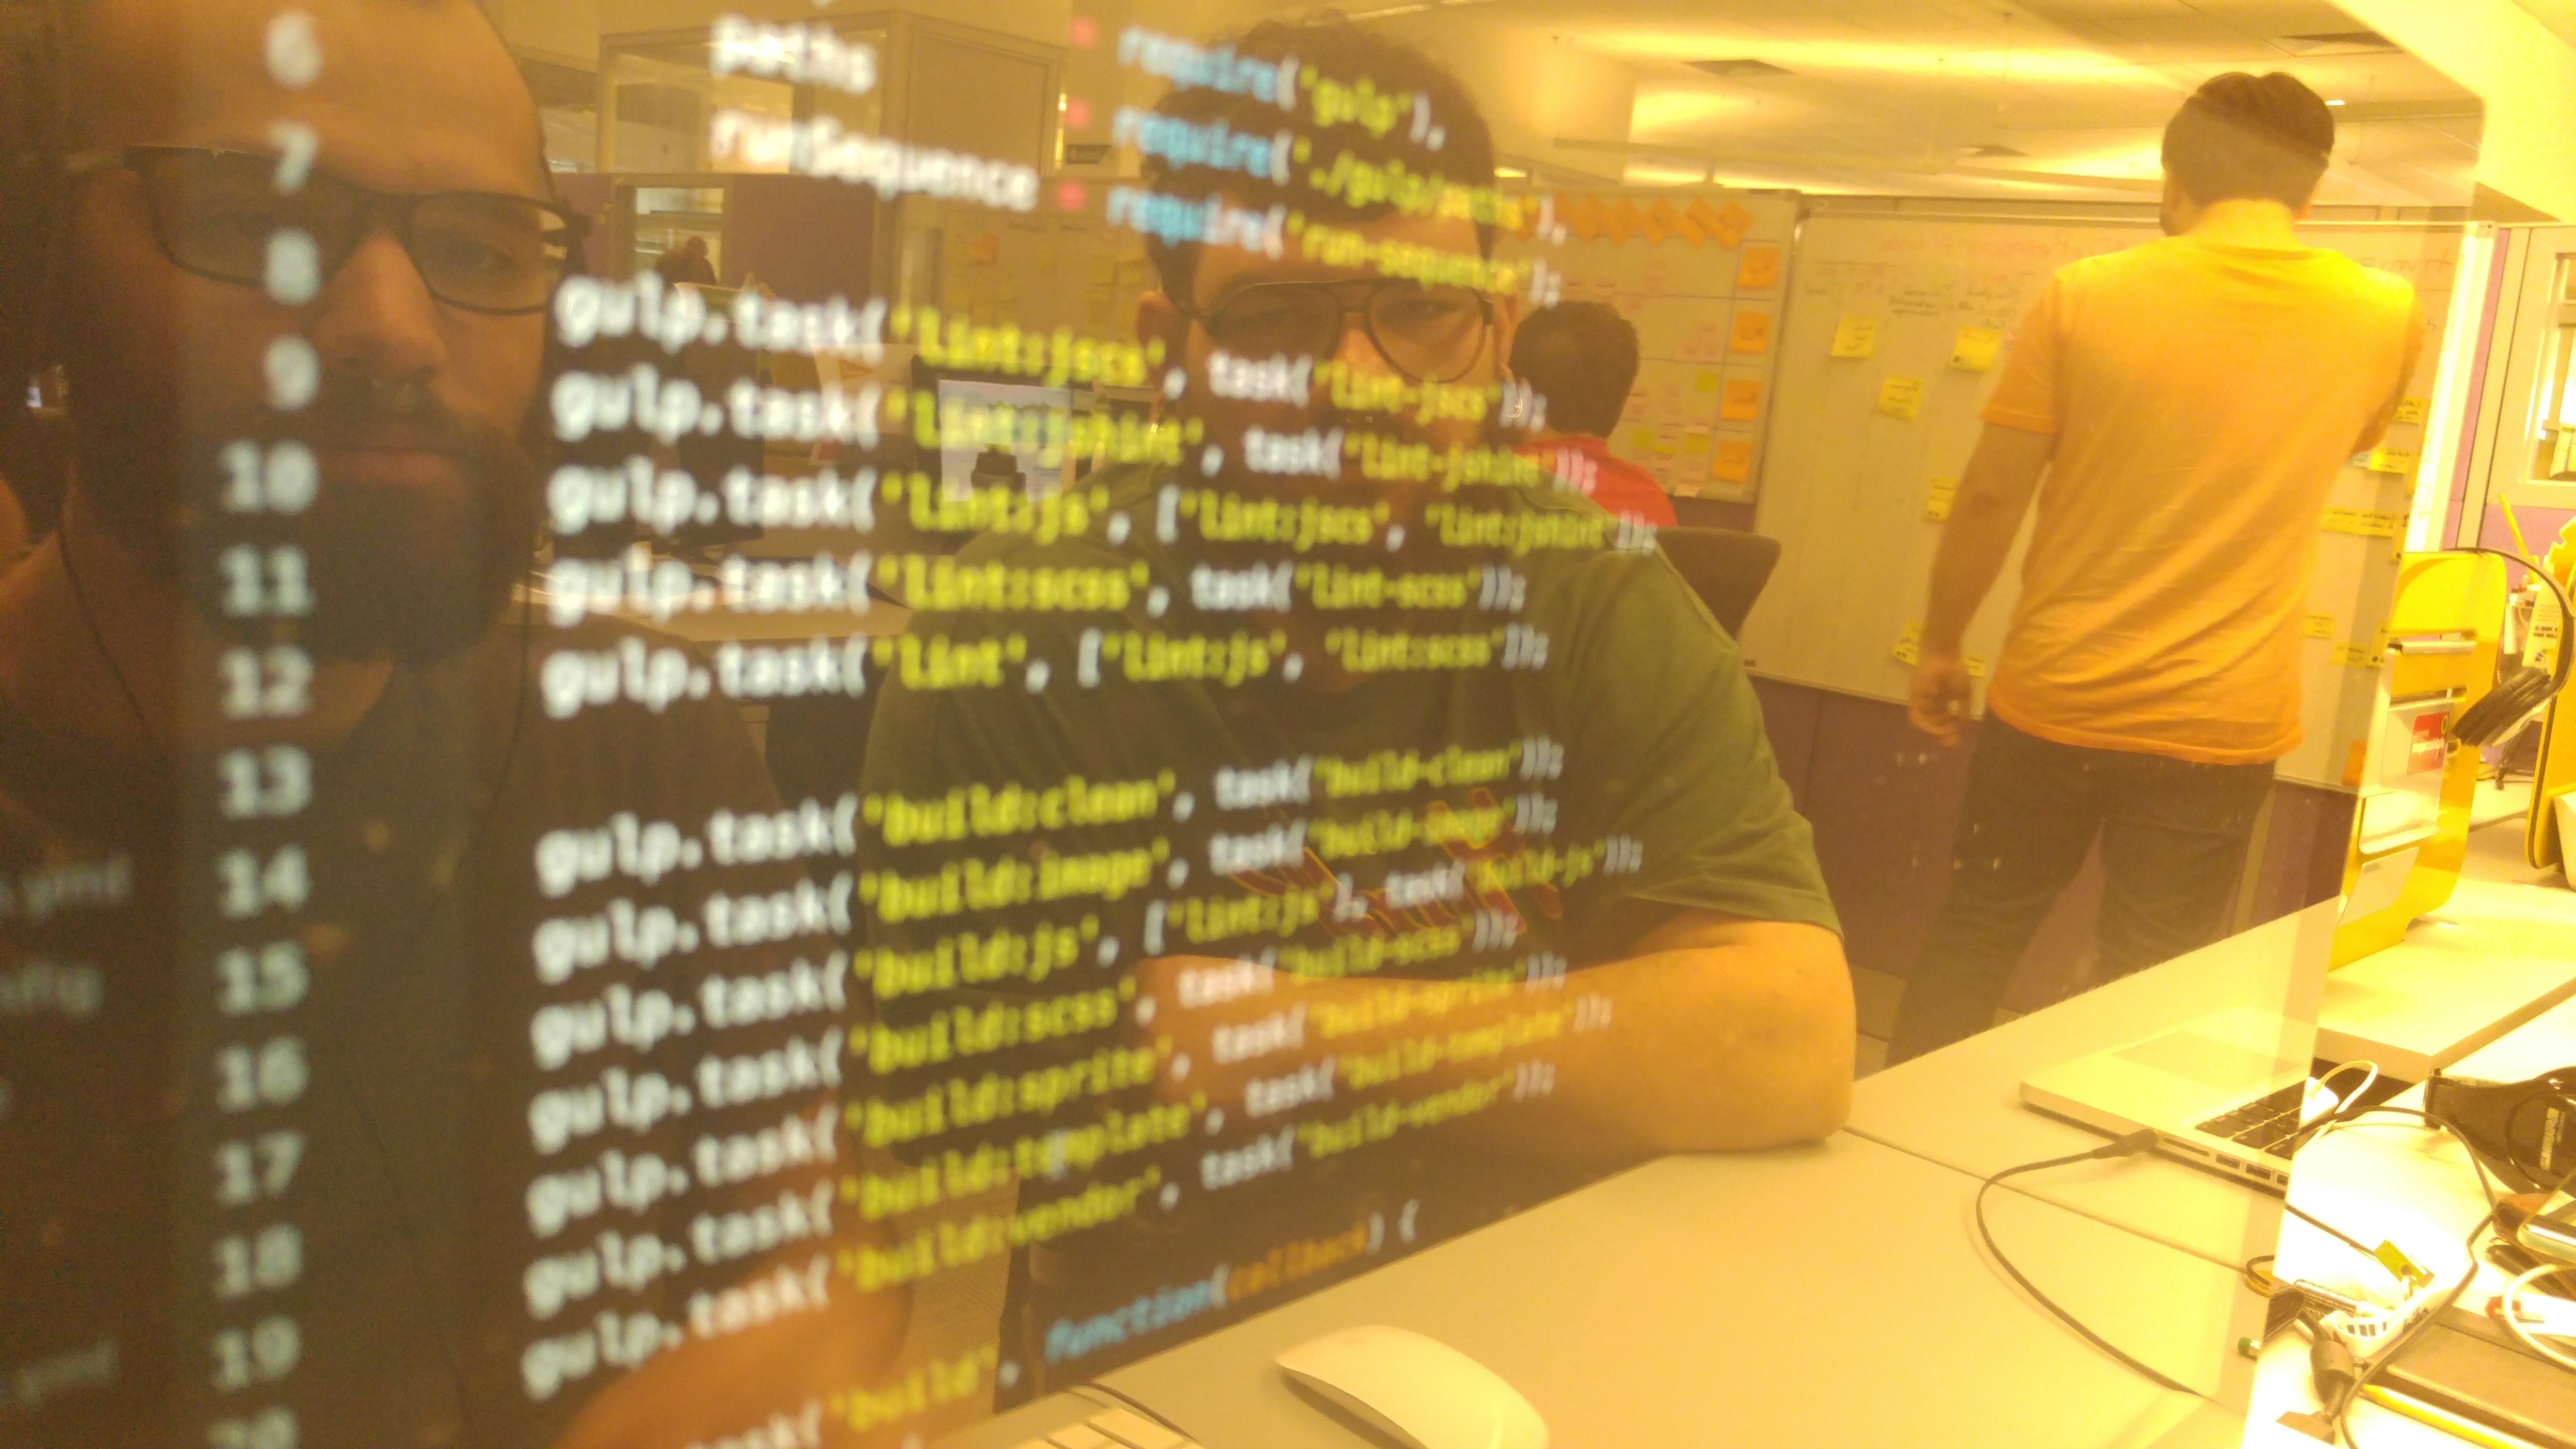
yellow, design